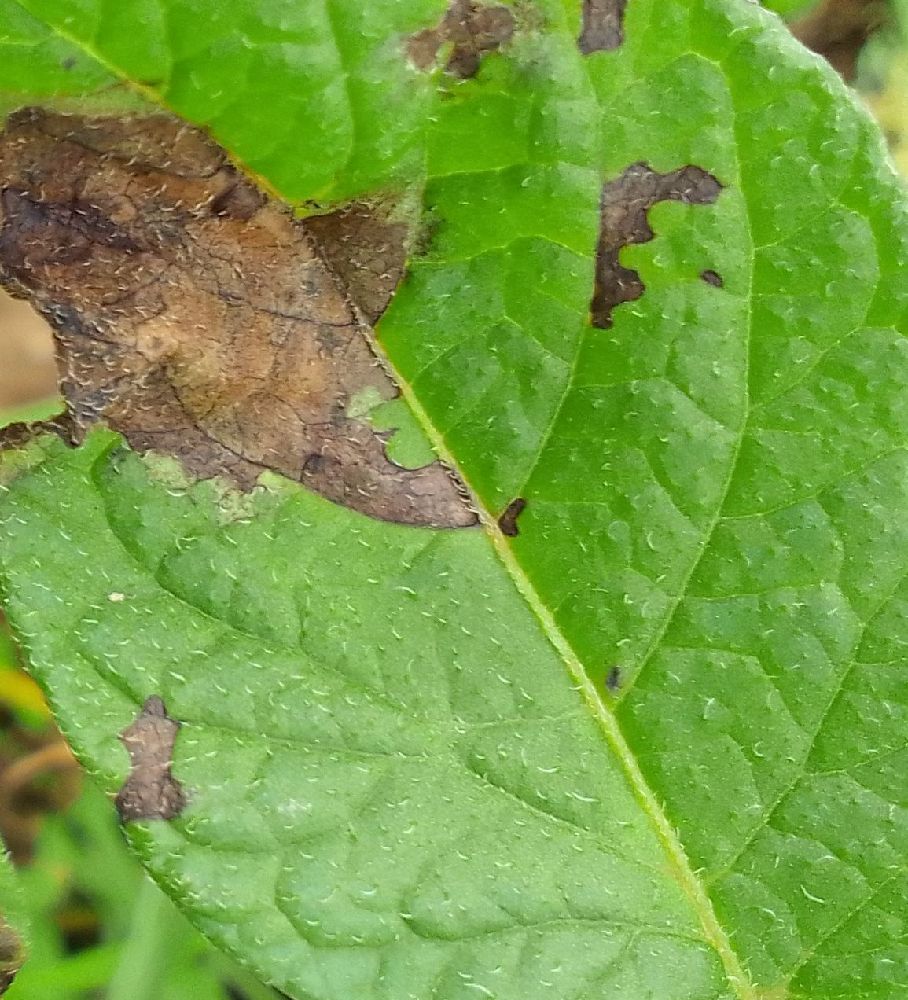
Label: Late blight